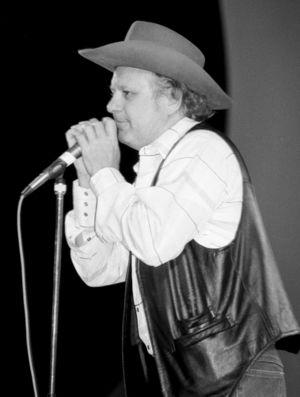
Charlie McCoy est un harmoniciste et guitariste américain, spécialisé dans la musique country. Il est né à Oak Hill le 28 mars 1941.